Racial classification of Indian Americans

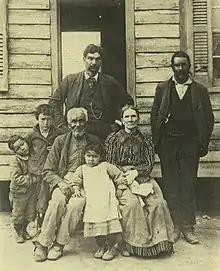
Members of the Nansemond tribe, descendant of Asian Indian, Native American, and African American people, c. 1900, Smithsonian Institution

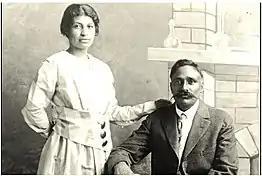
A Punjabi Mexican American couple, Valentina Alarez and Rullia Singh, posing for their wedding photo in 1917.

One of the first recorded Indians in America was a mixed-race girl born to an Indian father and an Irish American mother in 1680 in Maryland. Due to her Indian American father being classified as "Negro", she was classified as a mulatto and later sold into slavery. Court records from the 1700s indicate a number of "East Indians" were held as slaves in Maryland and Delaware. Upon freedom, they are said to have blended into the free African American population - considered mulattoes within the African American community. Three brothers from modern day "India or Pakistan" received their freedom in 1710 and married into a Native American tribe in Virginia. The present-day Nansemond people trace their lineage to this intermarriage.